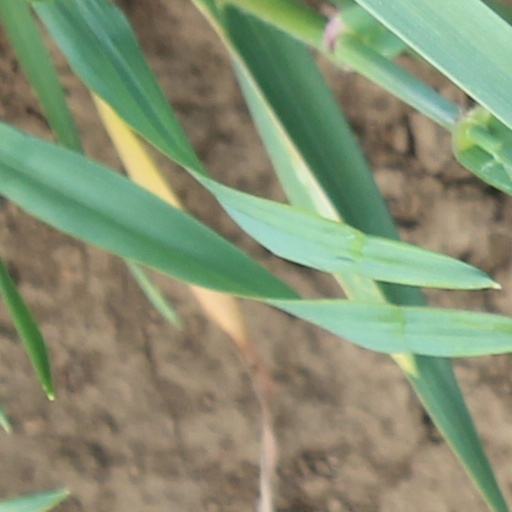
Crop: wheat